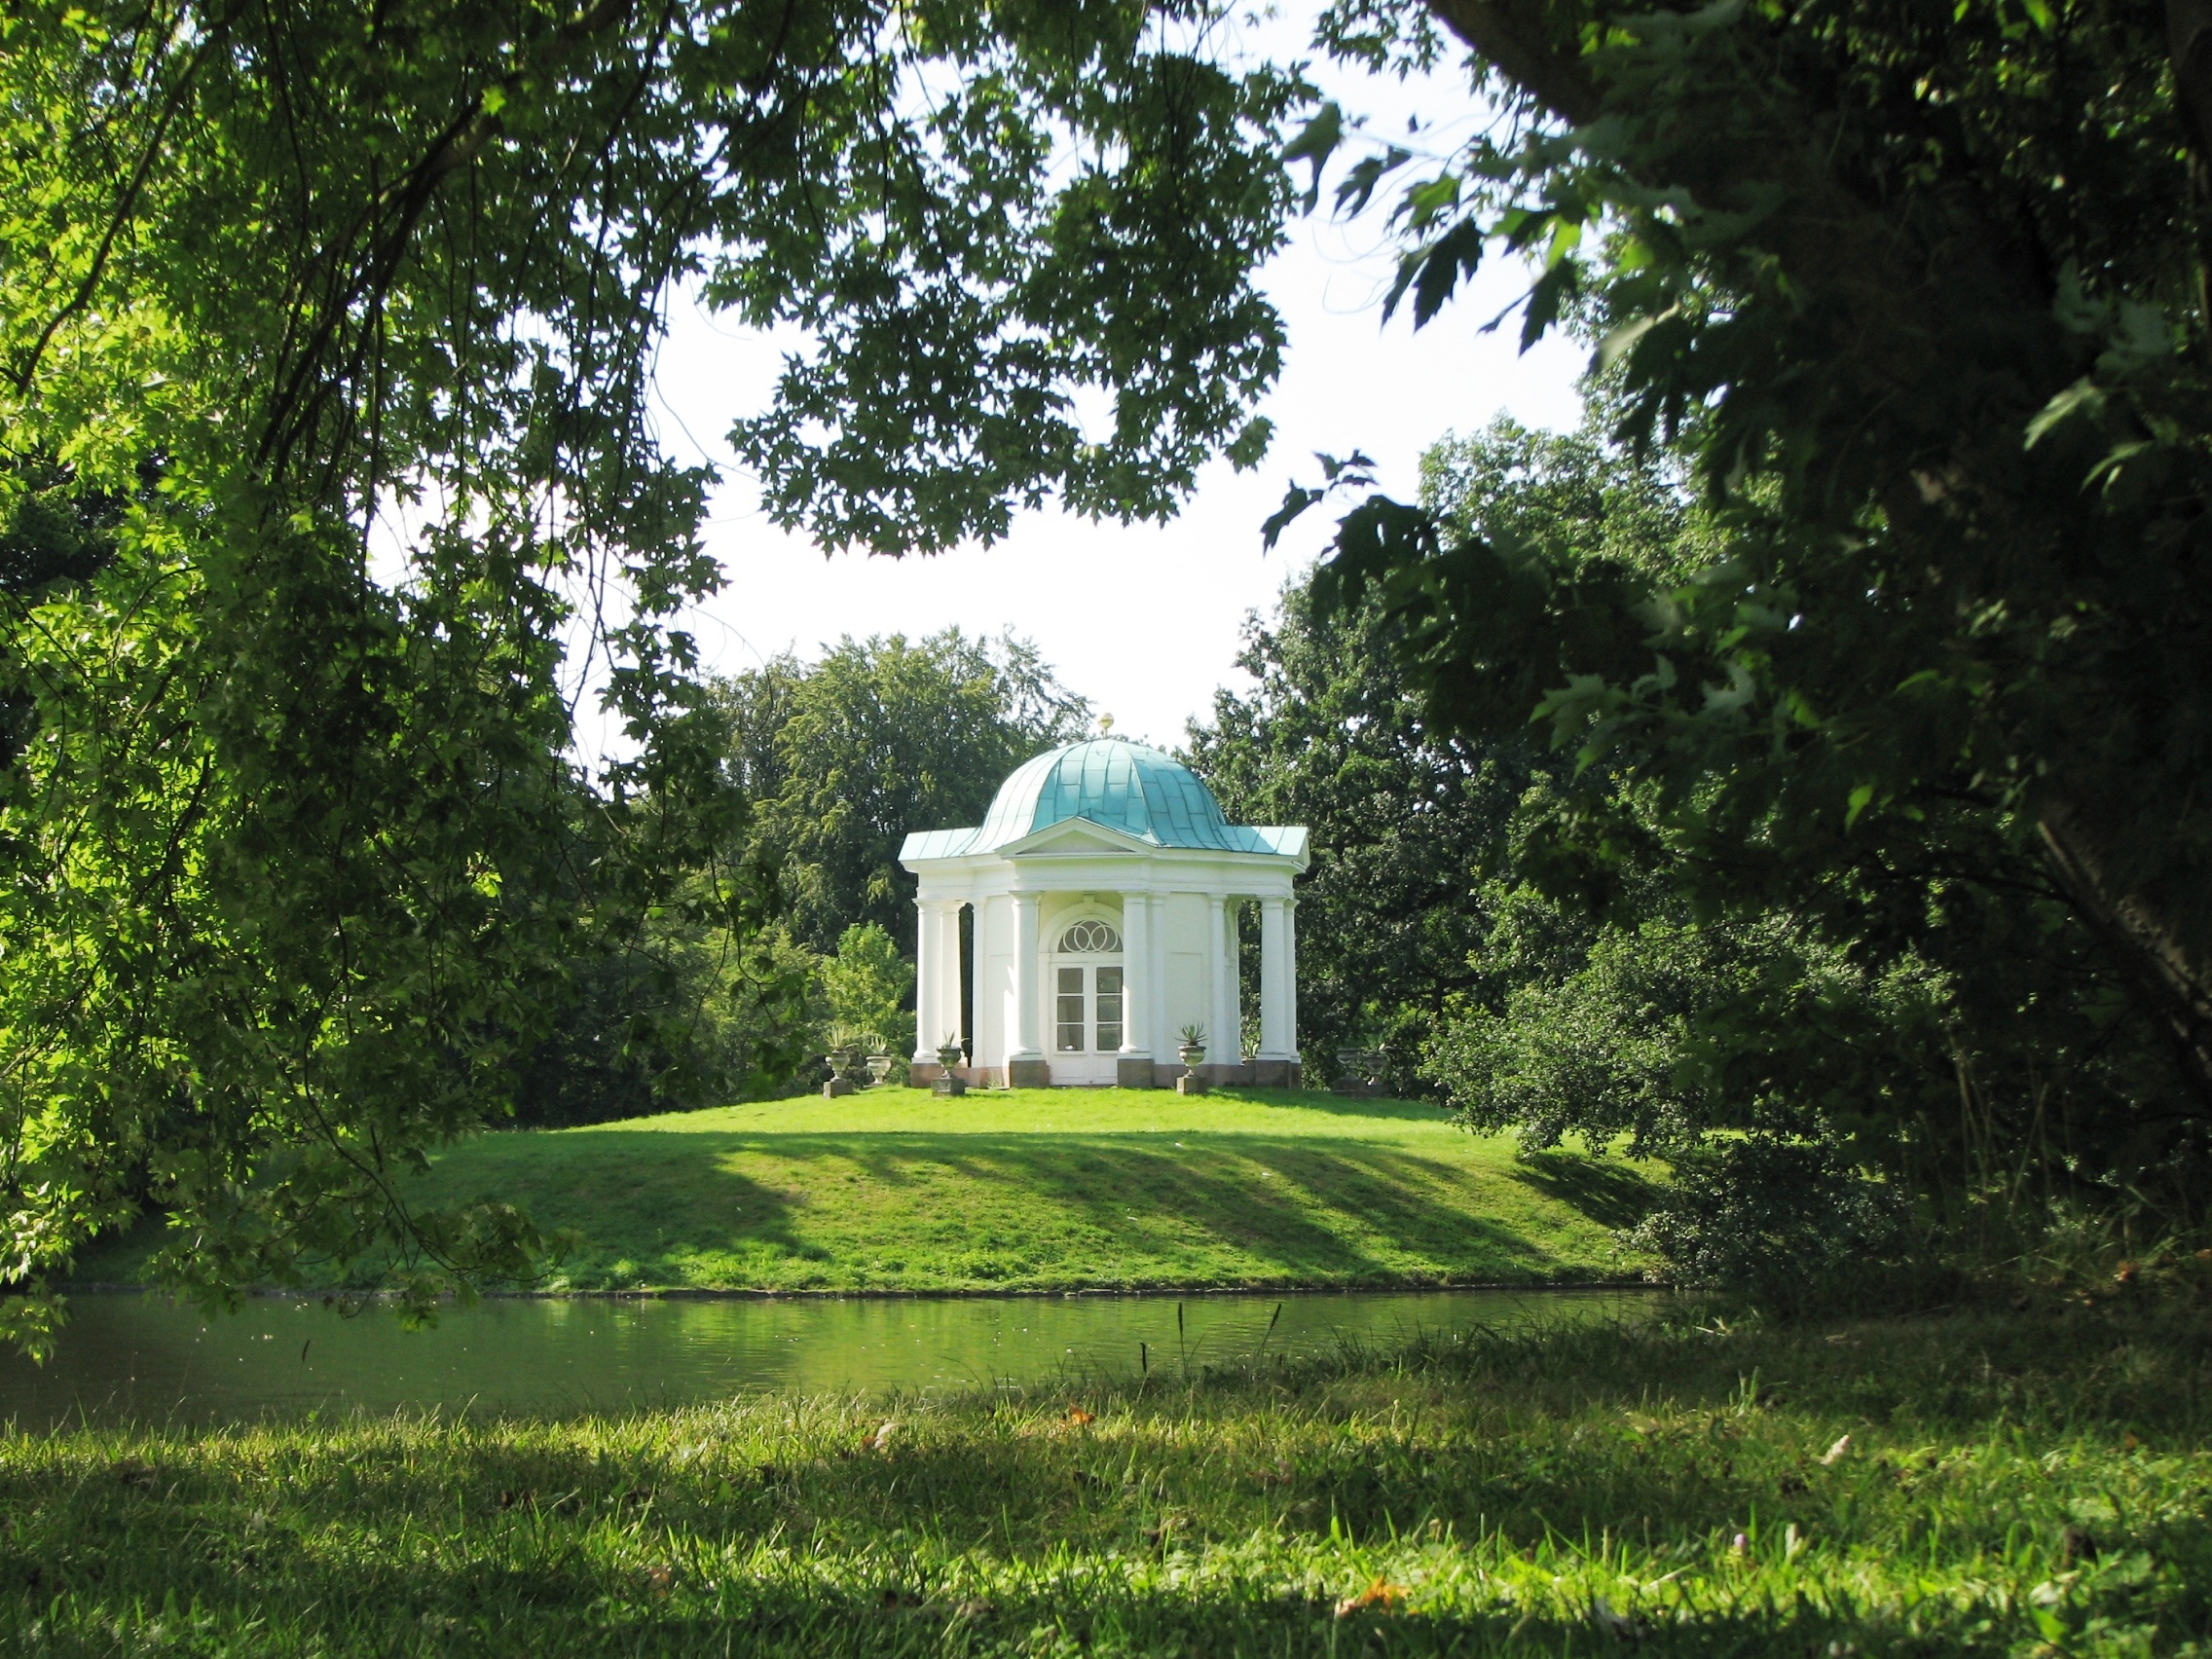
tree, grass, lawn, meadow, mansion, house, flower, pond, green, backyard, botany, garden, classical, temple, plantation, botanical garden, estate, woodland, rural area, kassel, aue, swan island